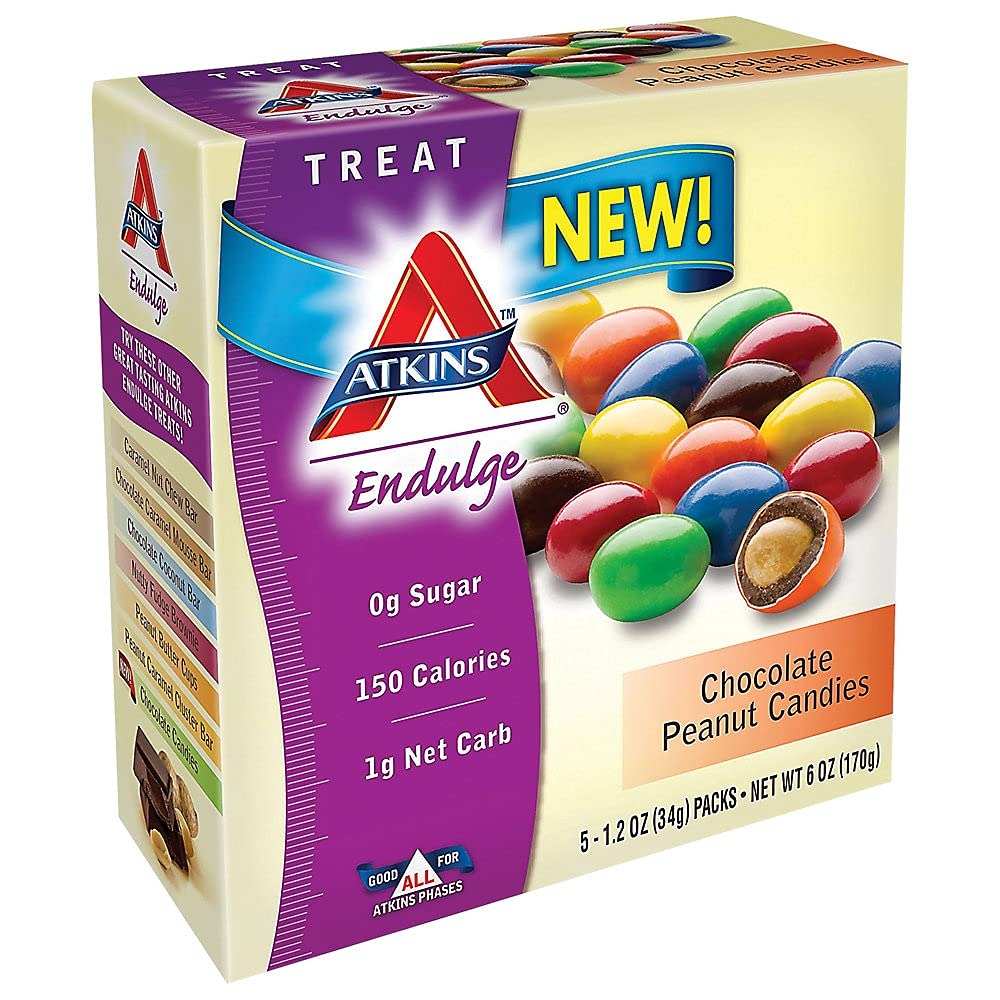
Item Name: Endulge Chocolate Peanut Candies 1.20 Ounces (5 Packs)
Bullet Point 1: 1.2 Ounces
Bullet Point 2: Serving Size: 1 (Pack) 34g
Bullet Point 3: 5 Servings Per Container
Value: 6.0
Unit: Ounce

Price: 6.735